Slot machine

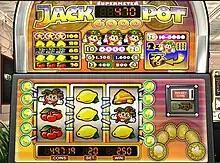
A "multi-way" game with several winning lines

"Multi-way" games eschew fixed paylines in favor of allowing symbols to pay anywhere, as long as there is at least one in at least three consecutive reels from left to right. Multi-way games may be configured to allow players to bet by-reel: for example, on a game with a 3x5 pattern (often referred to as a 243-way game), playing one reel allows all three symbols in the first reel to potentially pay, but only the center row pays on the remaining reels (often designated by darkening the unused portions of the reels). Other multi-way games use a 4x5 or 5x5 pattern, where there are up to five symbols in each reel, allowing for up to 1,024 and 3,125 ways to win respectively. The Australian manufacturer Aristocrat brands games featuring this system as "Reel Power", "Xtra Reel Power" and "Super Reel Power" respectively. A variation involves patterns where symbols are adjacent to one another. Most of these games have a hexagonal reel formation, and much like multi-way games, any patterns not played are darkened out of use.